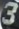
Number: 3